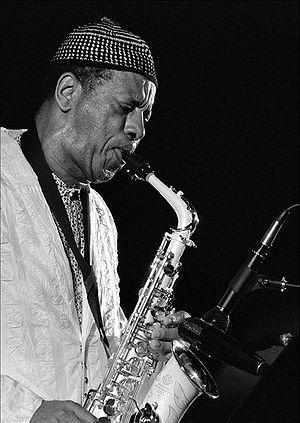
Le jazz est un genre musical originaire du Sud des États-Unis, créé à la fin du XIXᵉ siècle et au début du XXᵉ siècle au sein des communautés afro-américaines. Avec plus de cent ans d'existence, du ragtime au jazz actuel, il recouvre de nombreux sous-genres marqués par un héritage de la musique euro-américaine et afro-américaine, et conçus pour être joués en public. Il émerge à partir d'autres genres musicaux, dont le ragtime, la marche, le negro spiritual et le blues, et comporte des caractéristiques telles que l'utilisation fréquente de l'improvisation, de la polyrythmie, de la syncope, du shuffle, du scat et des notes bleues. En route, il emprunte de nombreux éléments à la musique populaire américaine et à la tradition des brass bands. Couramment associé aux cinq instruments emblématiques du jazz — le saxophone, la trompette, le trombone, la clarinette et le piano —, le jazz mobilise cependant un grand nombre d'instruments différents, dont la guitare, la batterie, et la contrebasse.
The Shape of Jazz to Come est un album d'Ornette Coleman paru en 1959 sur le label Atlantic.
Randolph Denard Ornette Coleman connu sous le nom de d'Ornette Coleman, né le 9 mars 1930 à Fort Worth et mort le 11 juin 2015 à New York, est un saxophoniste ténor et alto, trompettiste, violoniste et compositeur, précurseur majeur du free jazz.